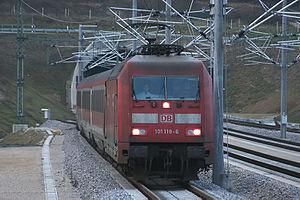
Le München-Nürnberg-Express (Munich-Nuremberg) à Kinding.
Le Regional-Express est une catégorie de train en Allemagne, en Autriche et au Luxembourg.